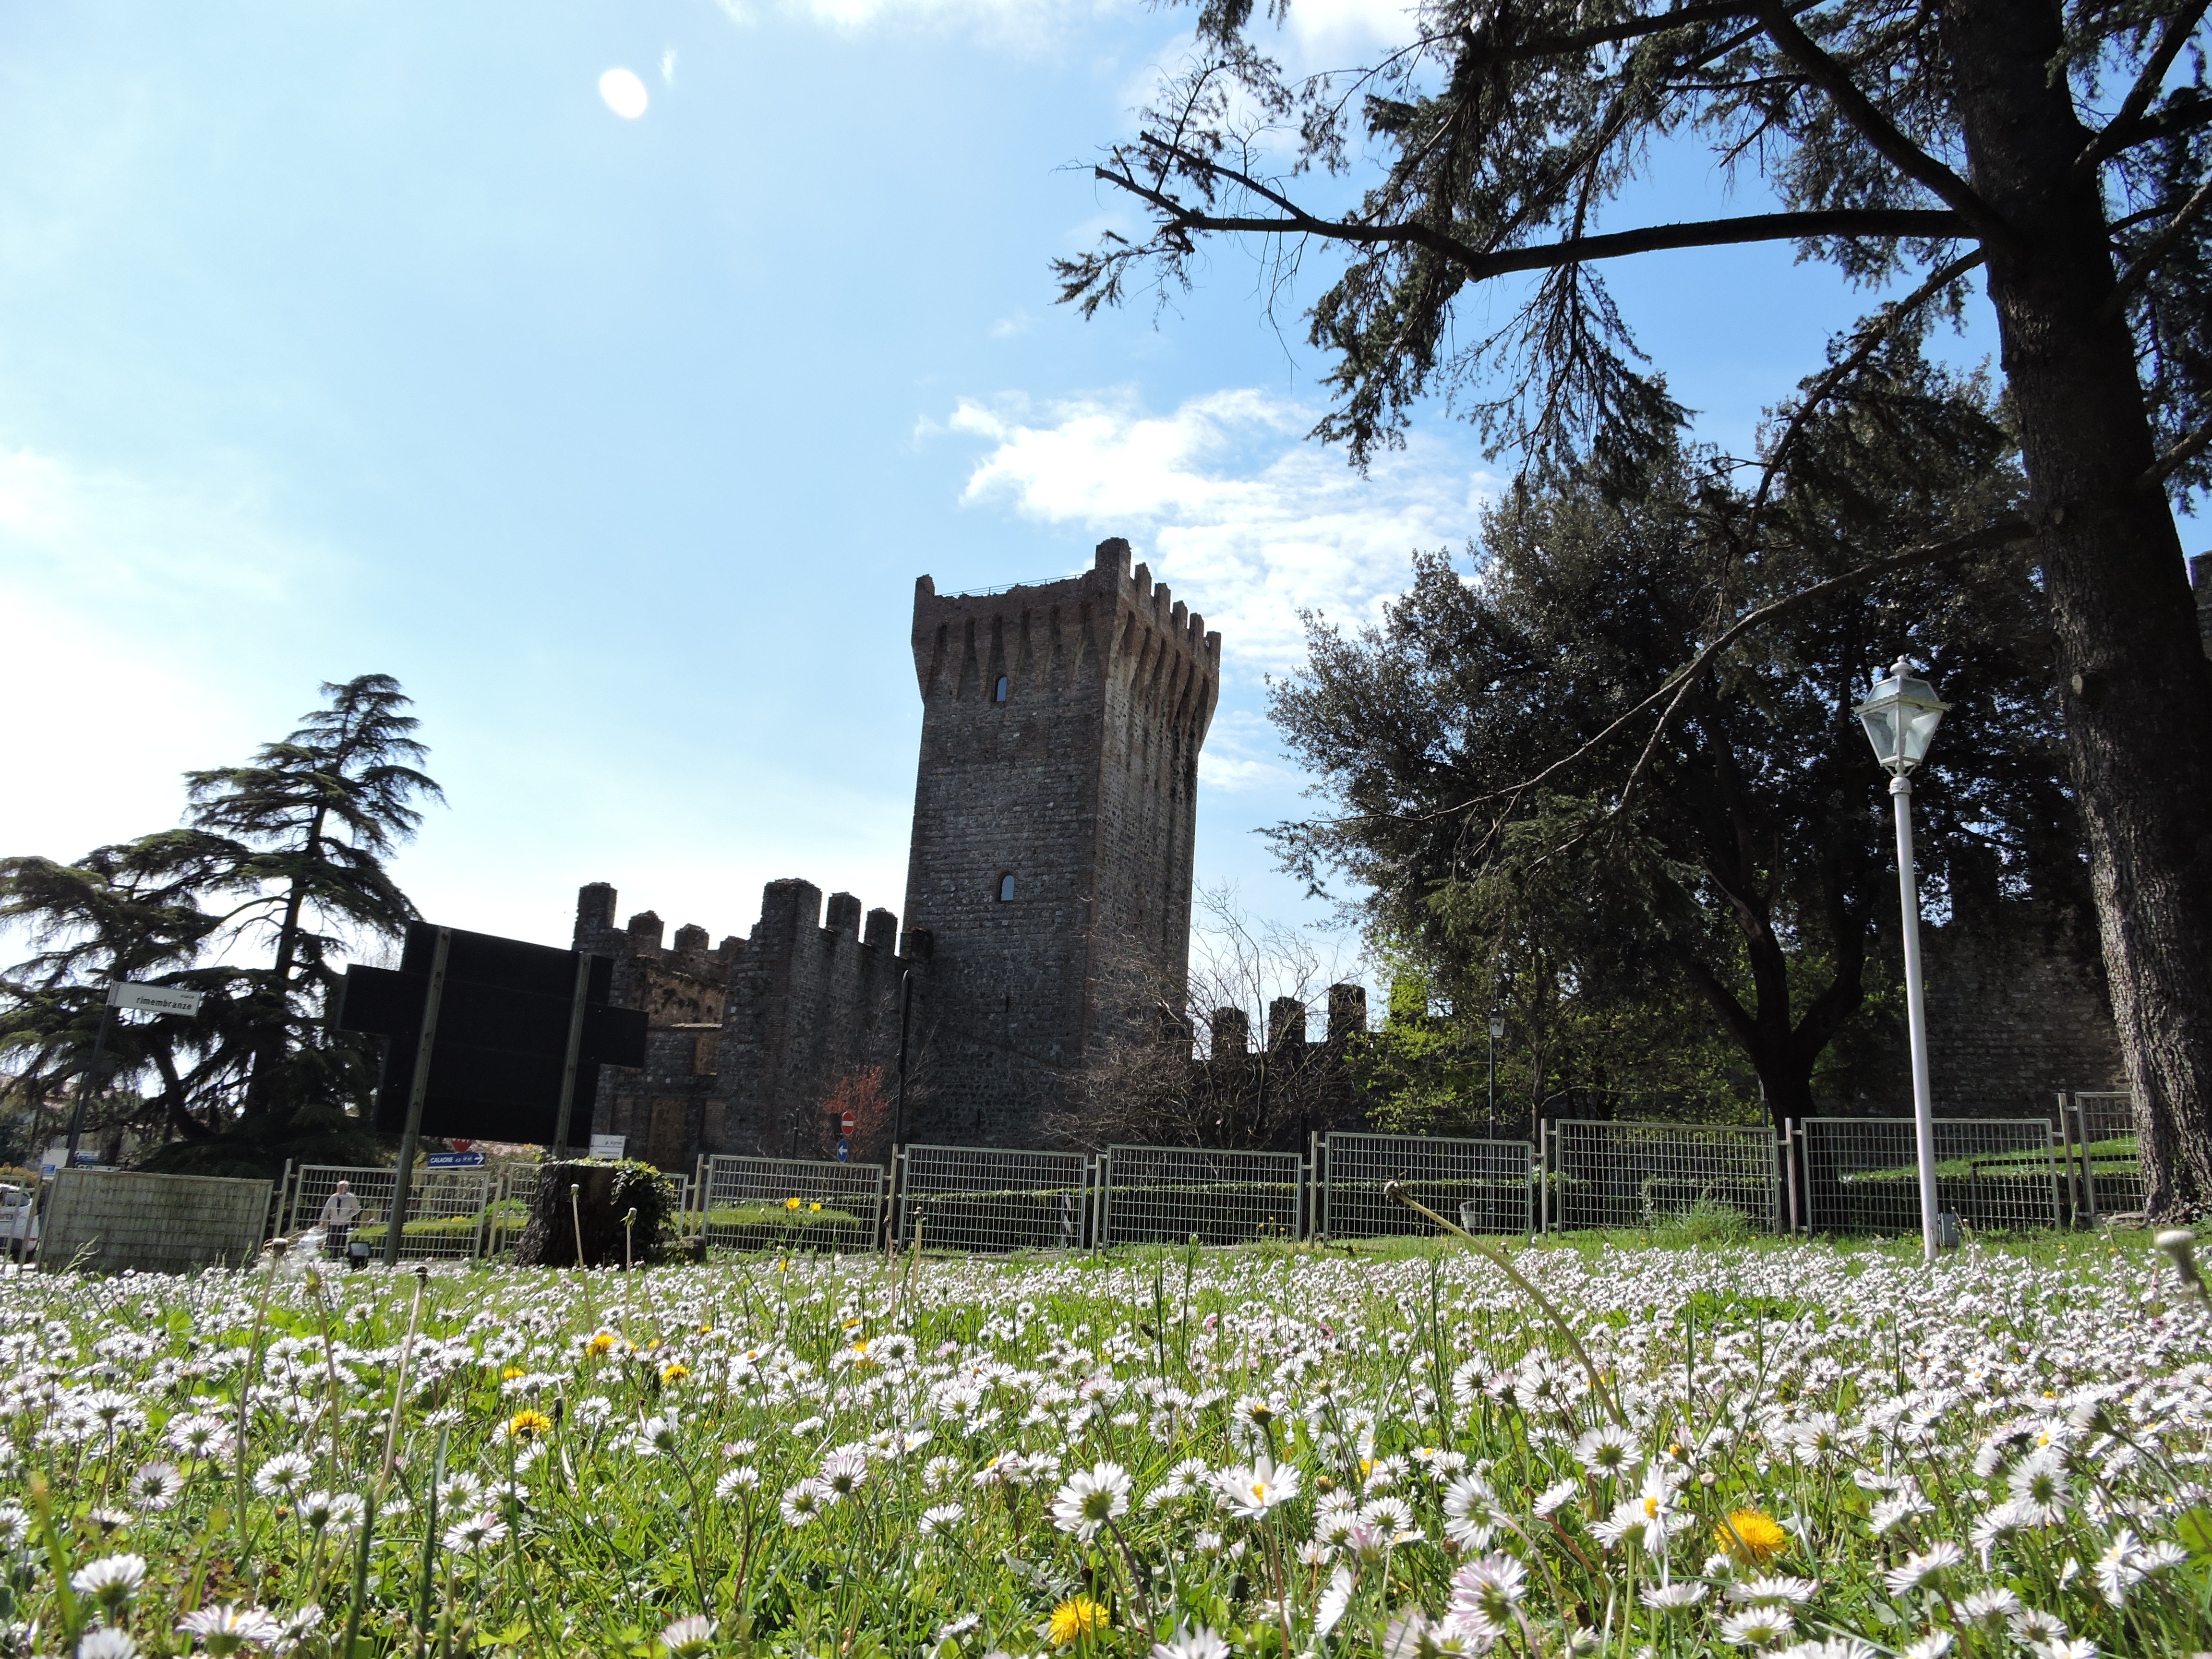
tree, nature, sky, flower, building, green, castle, italy, fortification, ruins, walls, daisies, torre, middle ages, rural area, este